History of penicillin

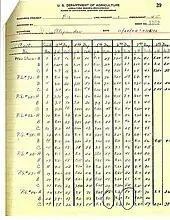
A notebook page signed by Dorothy Fennell Alexander. The circled strain, PS46 (later known as NRRL 1951), was the top performer.

The mould needs air to grow, so cultivation required a container with a large surface area. Initially, glass bottles laid on their sides were used. Most laboratory containers did not provide a large, flat area, and so were an uneconomical use of incubator space. The bedpan was found to be practical, and was the basis for specially-made ceramic containers fabricated by J. Macintyre and Company in Burslem. These containers were rectangular in shape and could be stacked to save space. The MRC agreed to Florey's request for £300 and £2 each per week for two (later) women factory hands. In 1943 Florey asked for their wages to be increased to £2 10s each per week. Heatley collected the first 174 of an order for 500 vessels on 22 December 1940, and they were seeded with spores three days later.